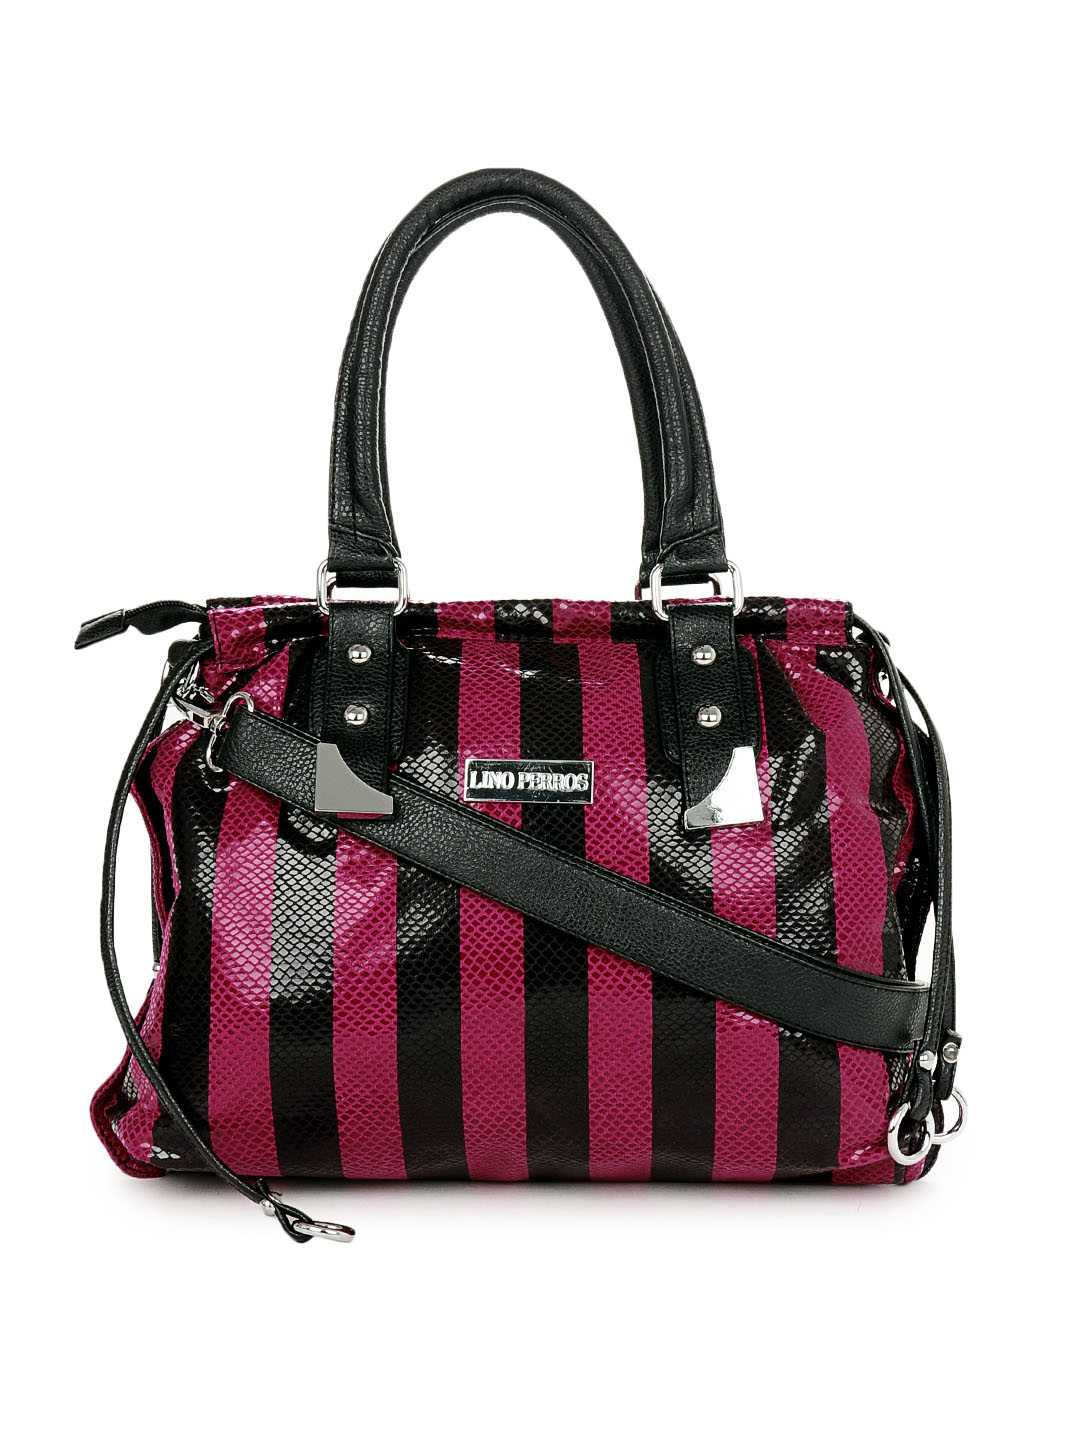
Lino Perros Women Pink & Black Striped Handbag
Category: Accessories / Bags / Handbags
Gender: Women
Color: Pink
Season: Winter 2015
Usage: Casual